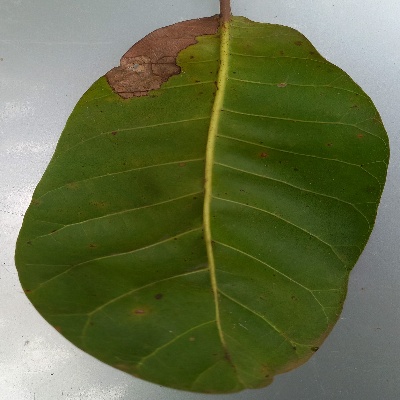
Crop: Cashew
Condition: anthracnose